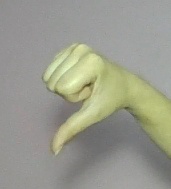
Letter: waw